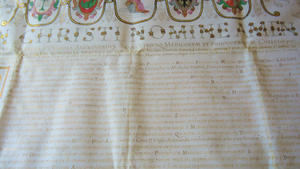
Diplôme de docteur en médecine et philosophie, sur parchemin, avec miniatures, timbre céralacca avec Sainte Catherine d'Alexandrie et écrits en or, délivré par l'Université de Bologne à Lelio Vincenti en 1587. Incipit avec le nom d'Ulisse Adrovandi.
Lelio Vincenti, né à Carpignano Salentino pendant le XVIᵉ siècle et mort pendant le XVIIᵉ siècle, est un médecin et philosophe italien.
Ulisse Aldrovandi, né le 11 septembre 1522 à Bologne et mort le 4 mai 1605 dans cette même ville, est un scientifique italien de la Renaissance.